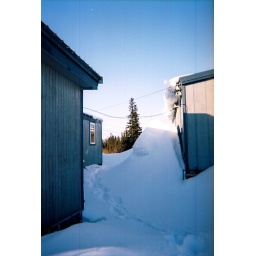
Between two building without the tiny dog in the exact center